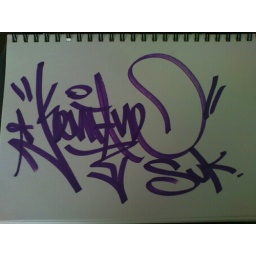
kent in my black book day of just writing my name